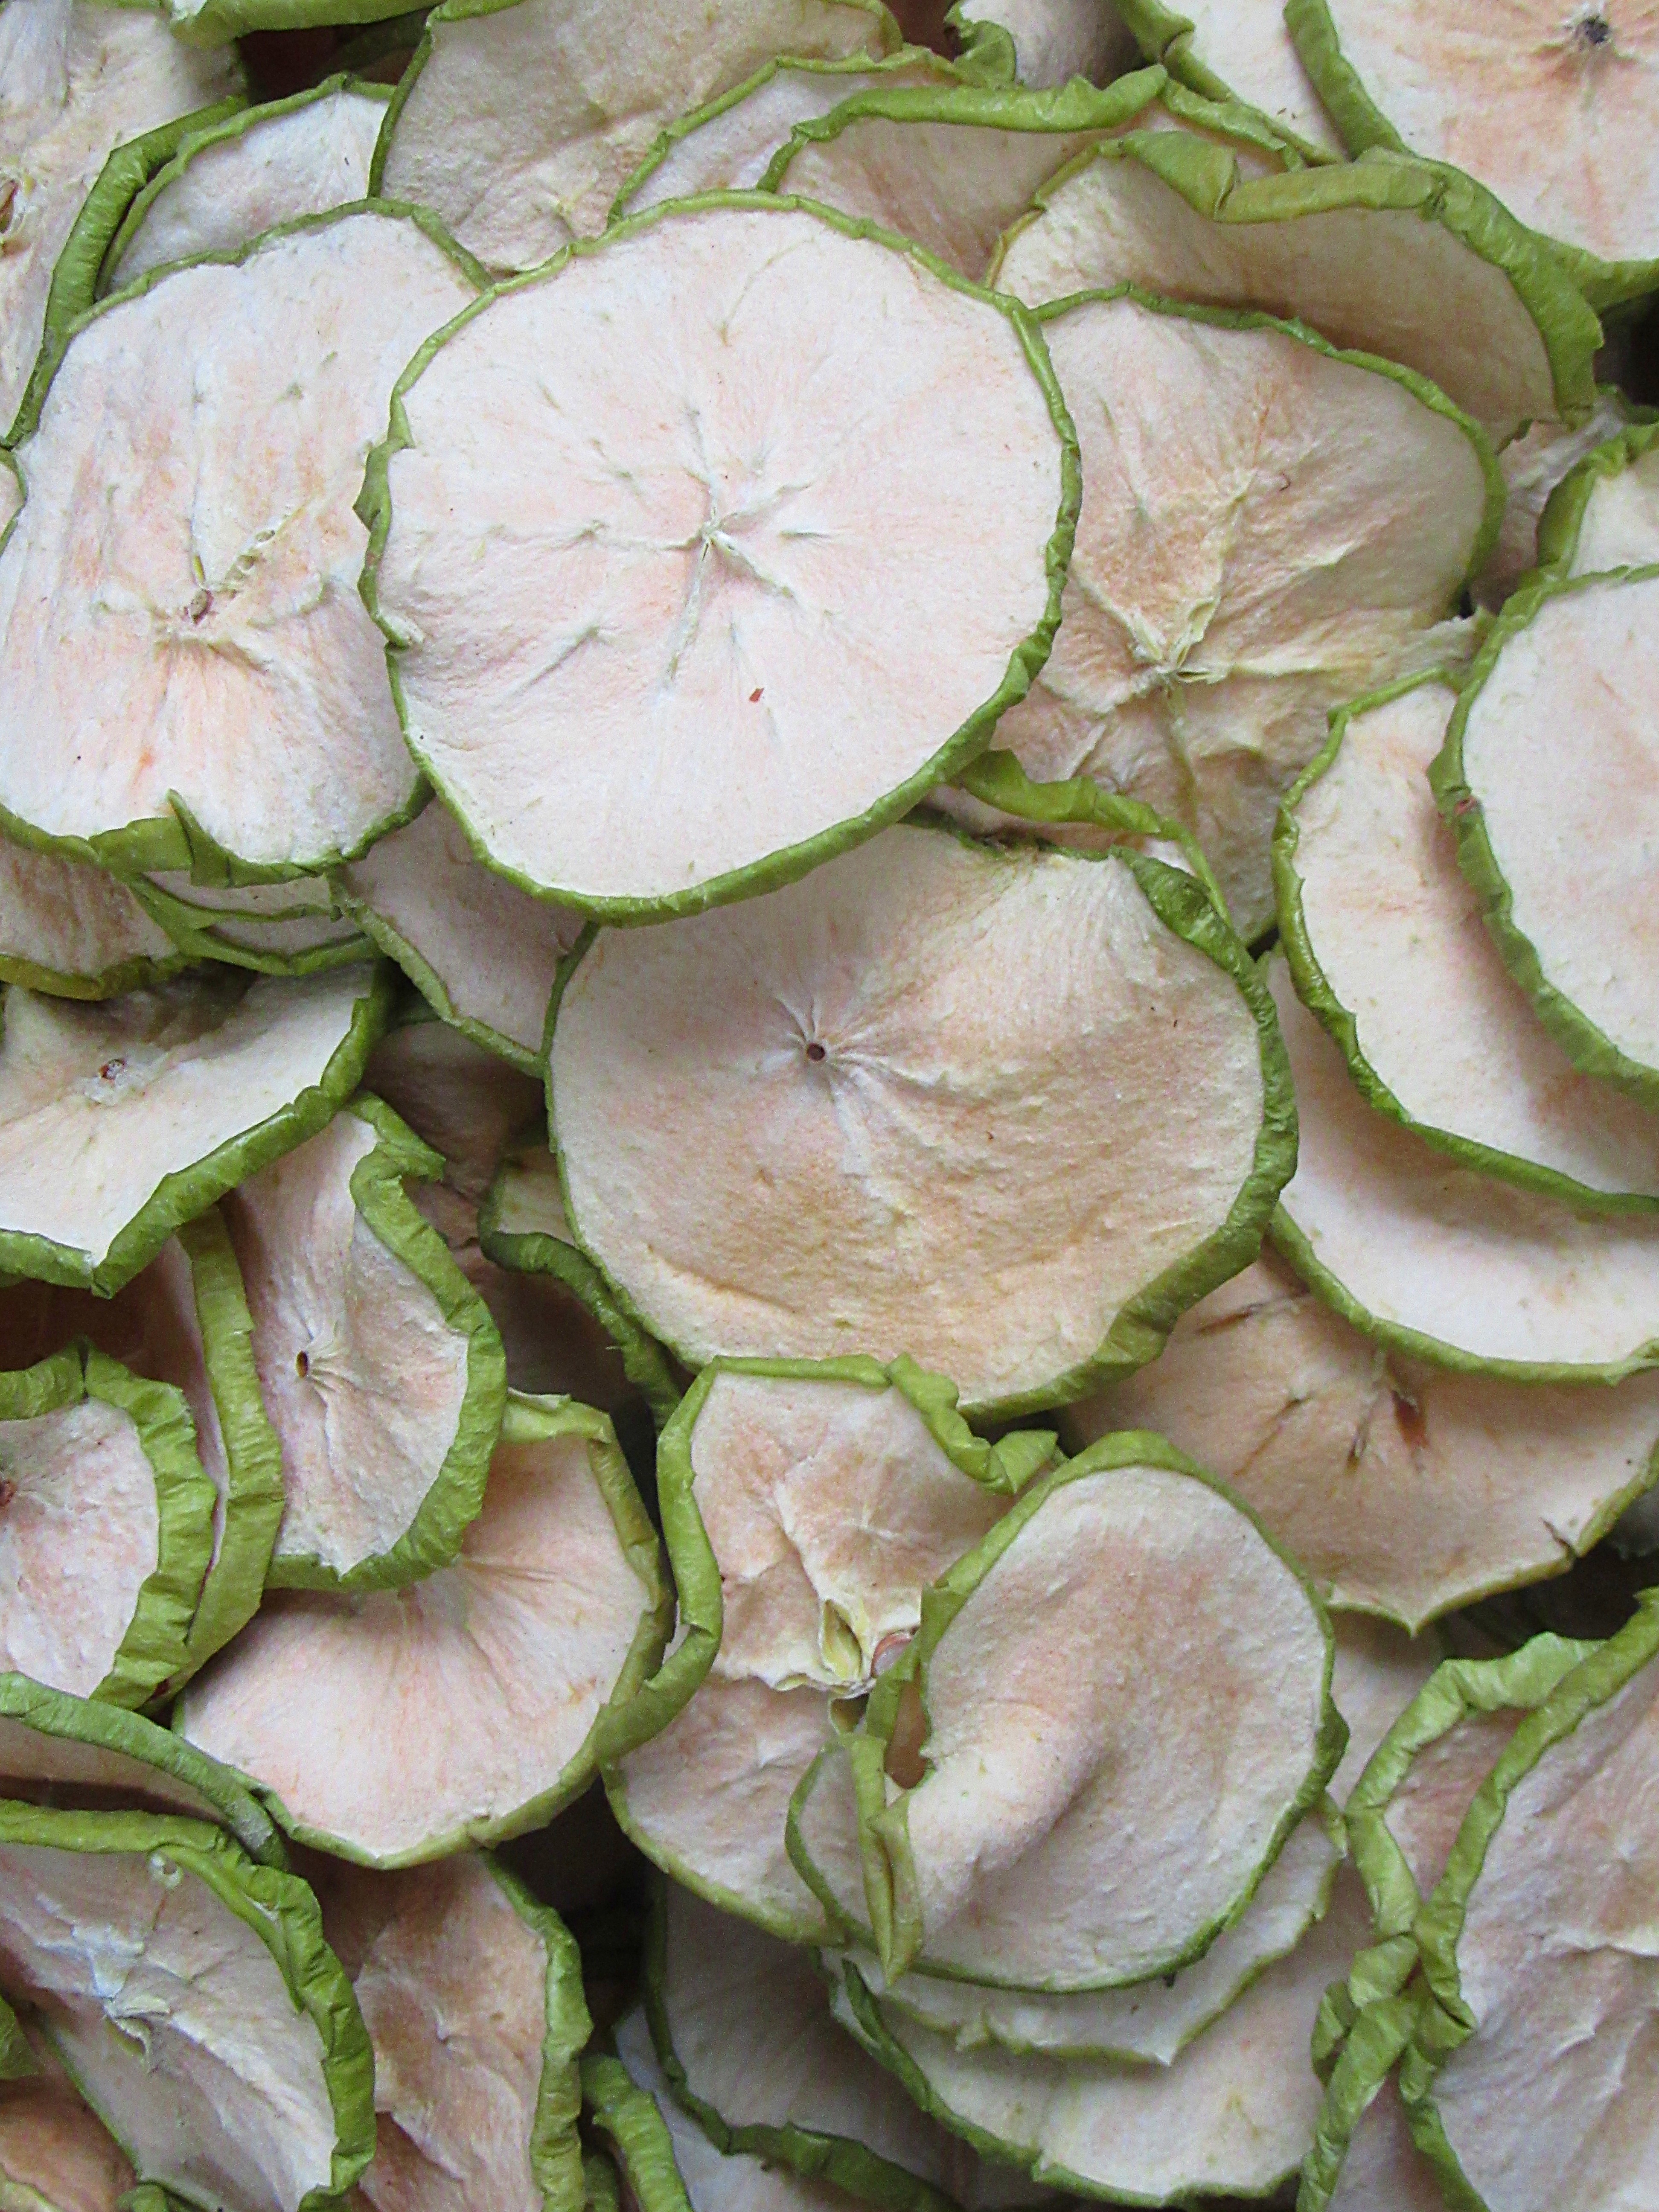
apple, plant, fruit, leaf, flower, decoration, dish, food, produce, vegetable, autumn, cosy, christmas, apple slices, dried apple, autumn decoration, flowering plant, land plant